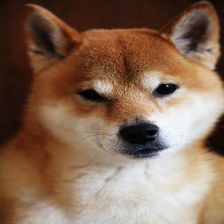
Species: dog
Breed: shiba inu